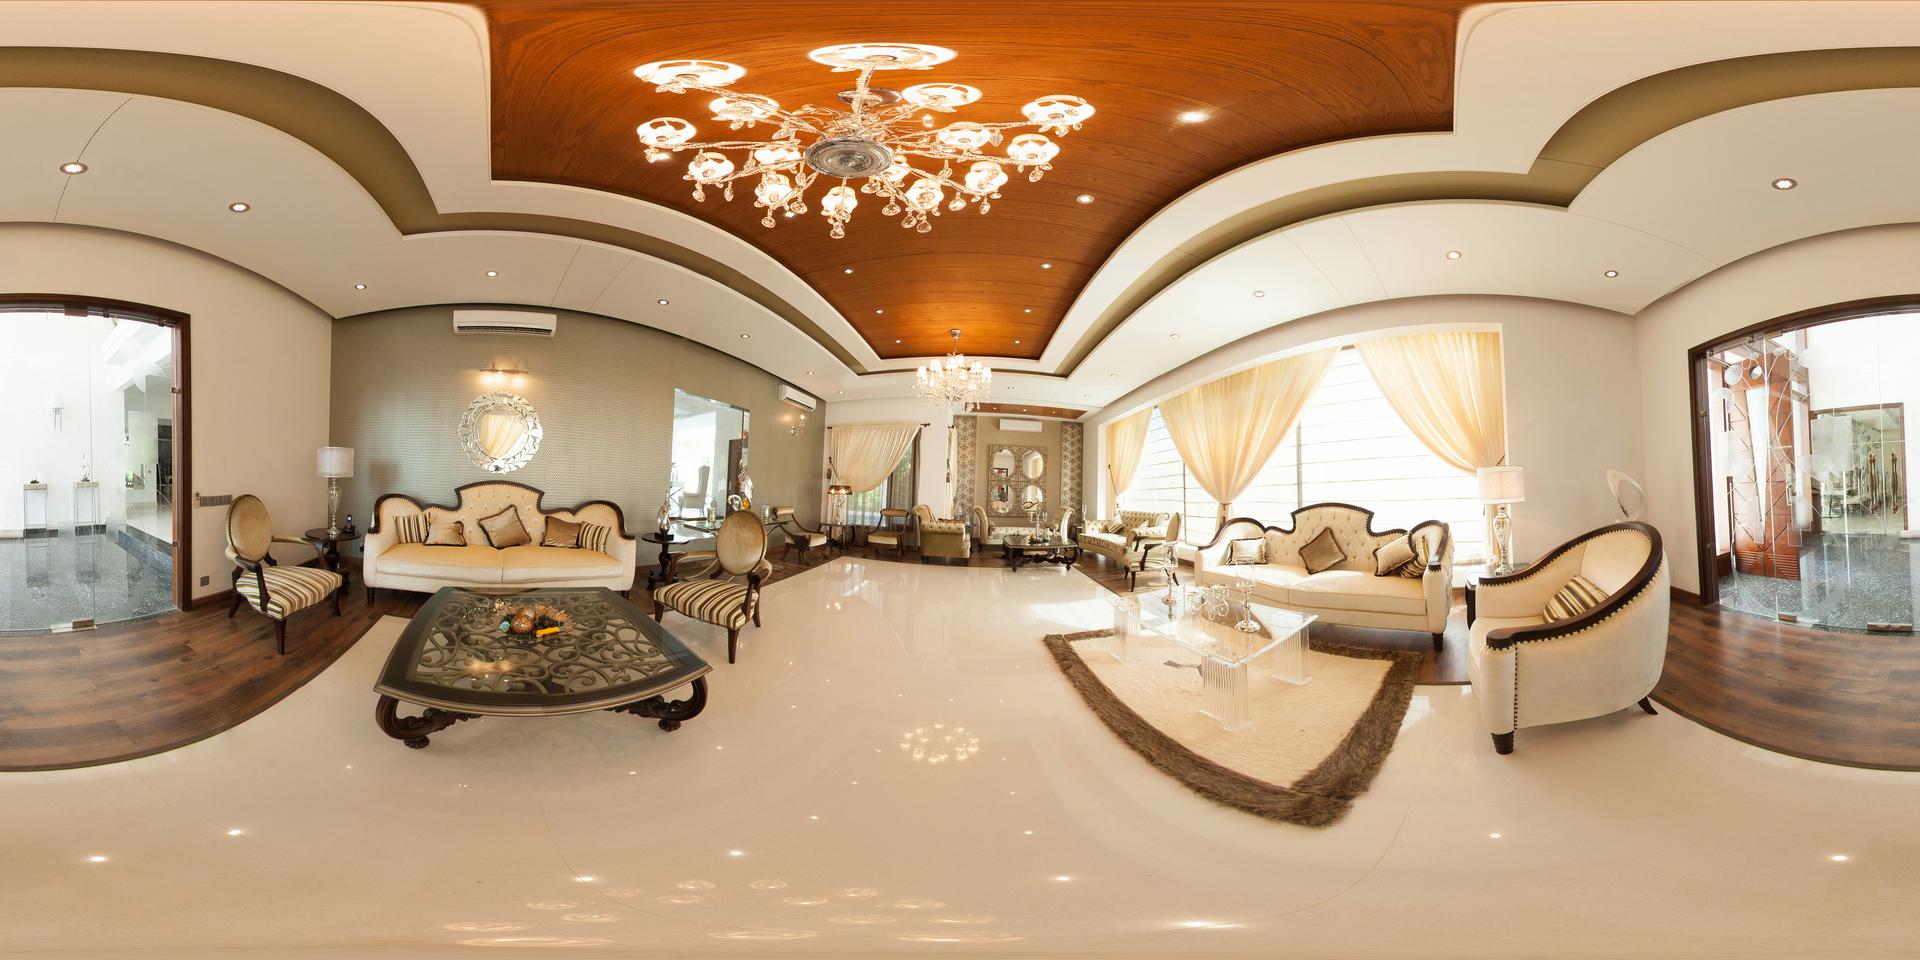
Referred object: the white wall-mounted air conditioner above the sofa

Referred object: the round armchair opposite the central sofa